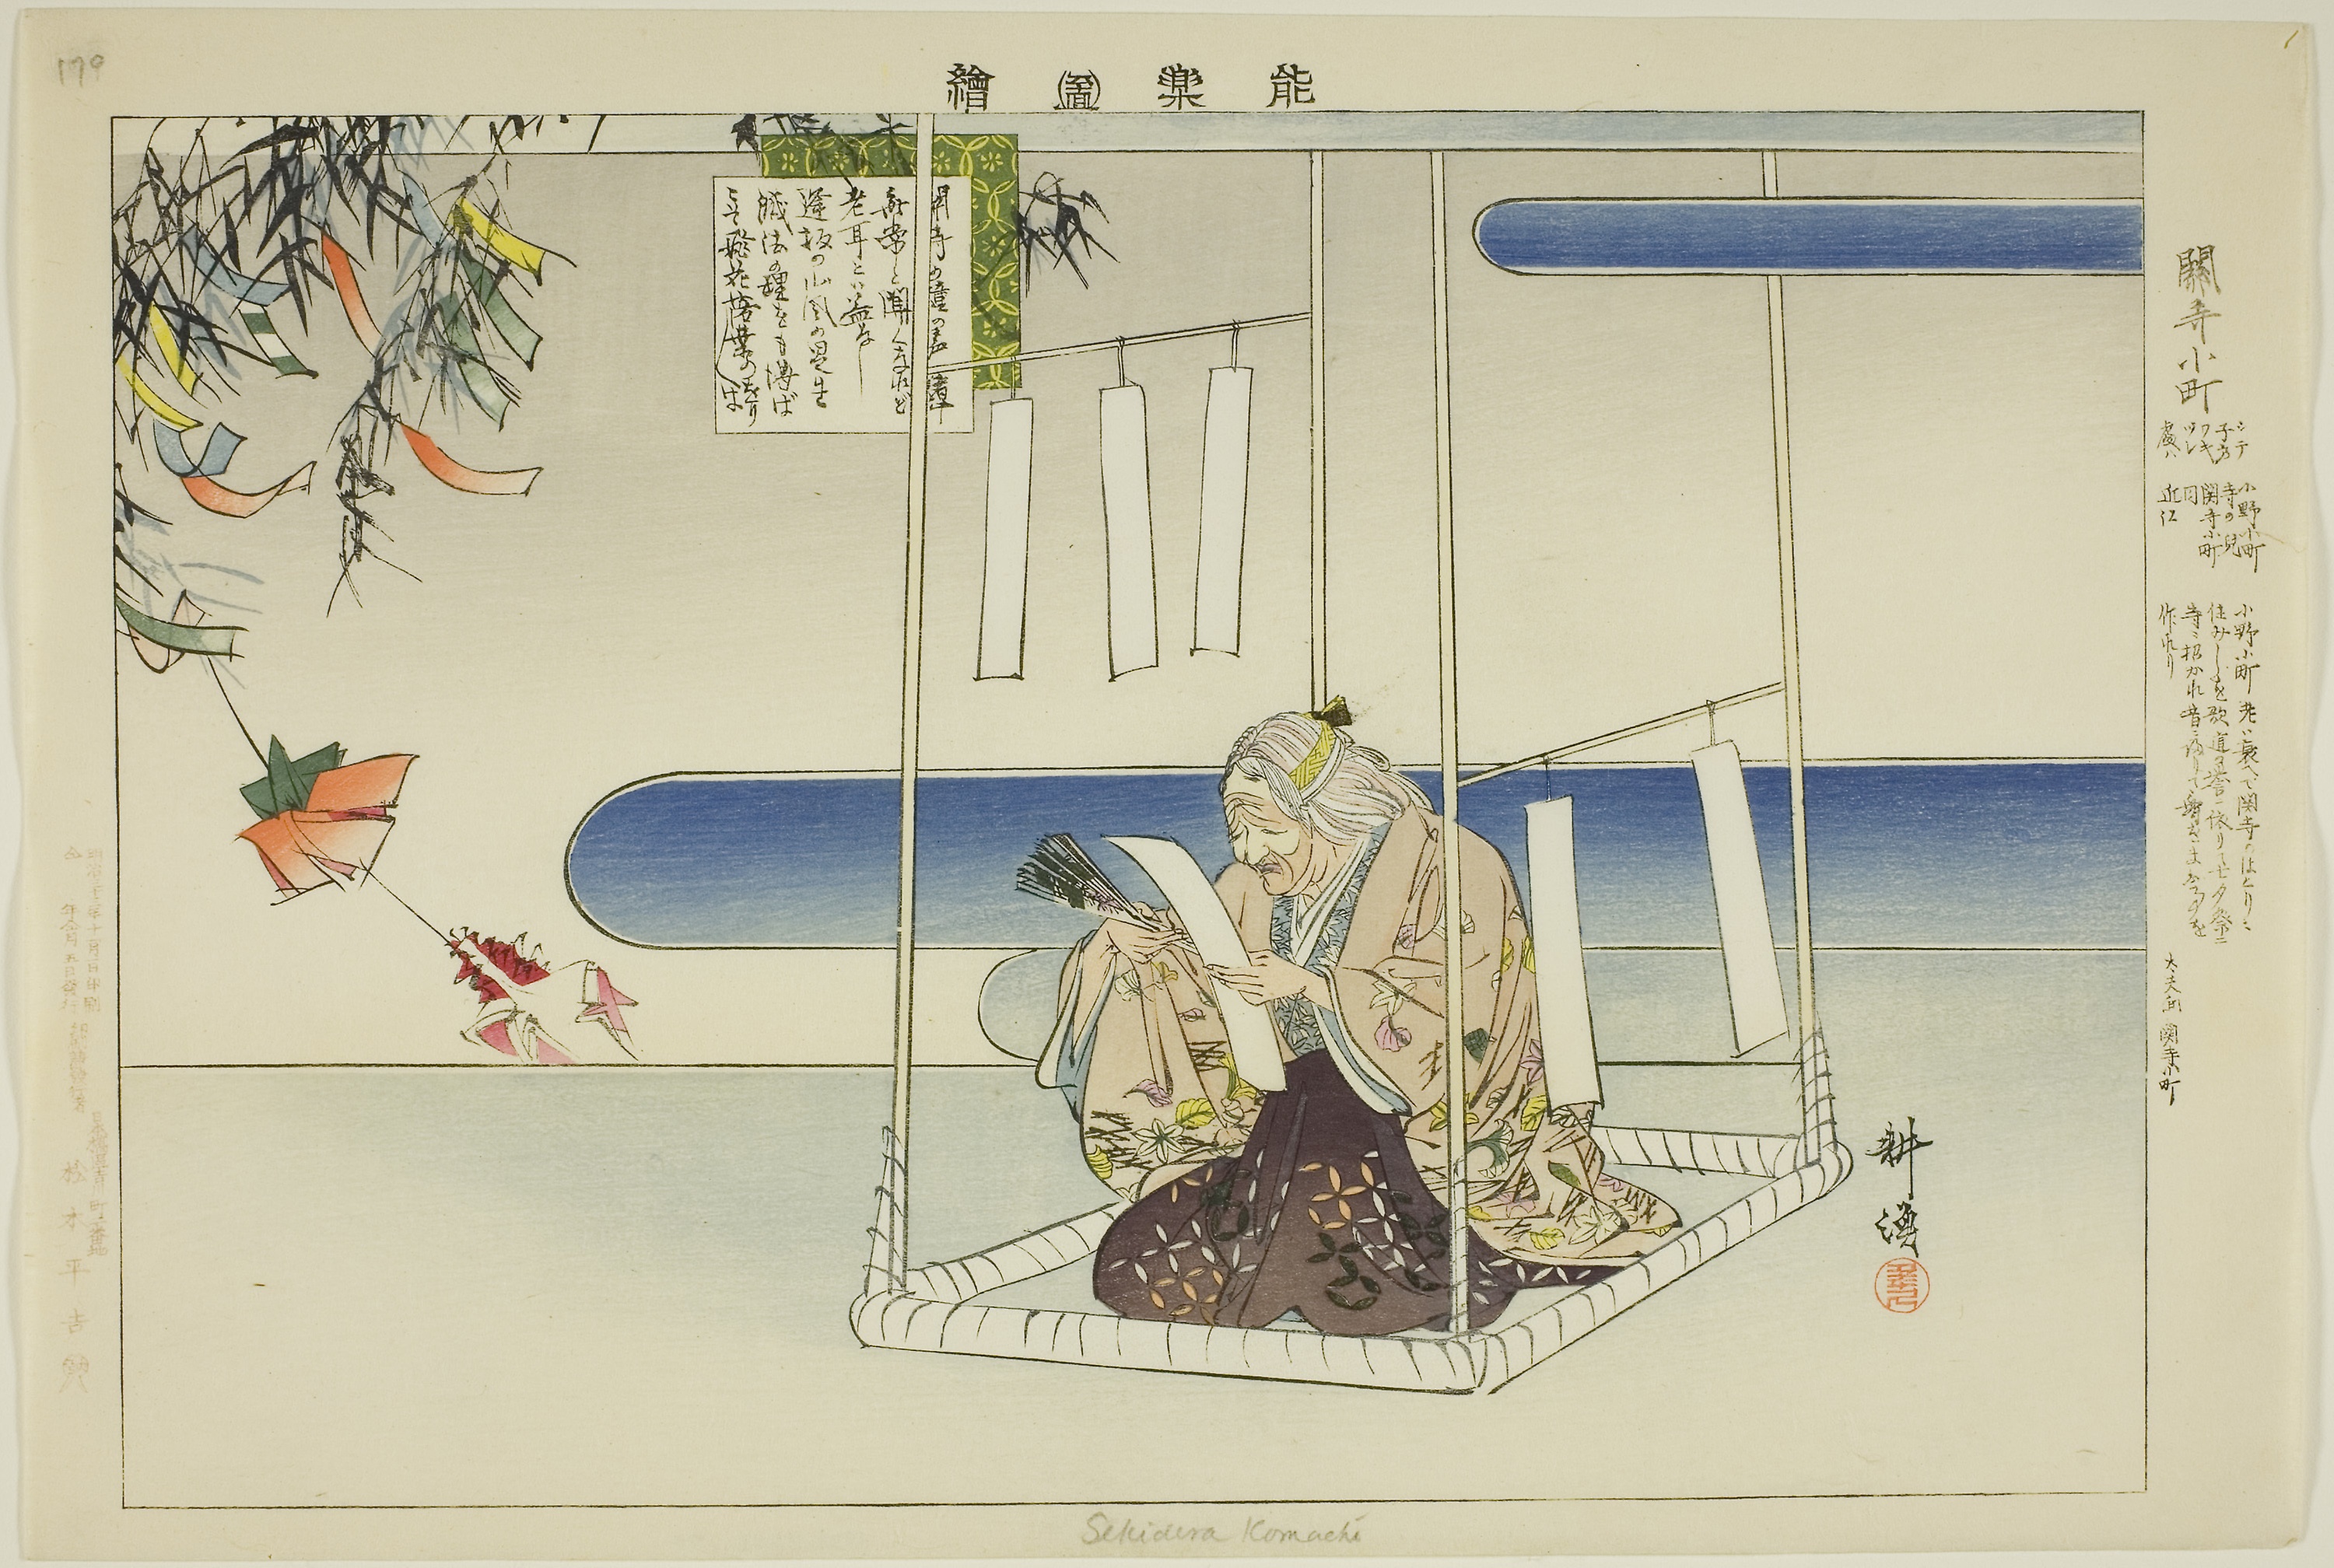
art, illustration, watercolor paint, painting, artwork, paper